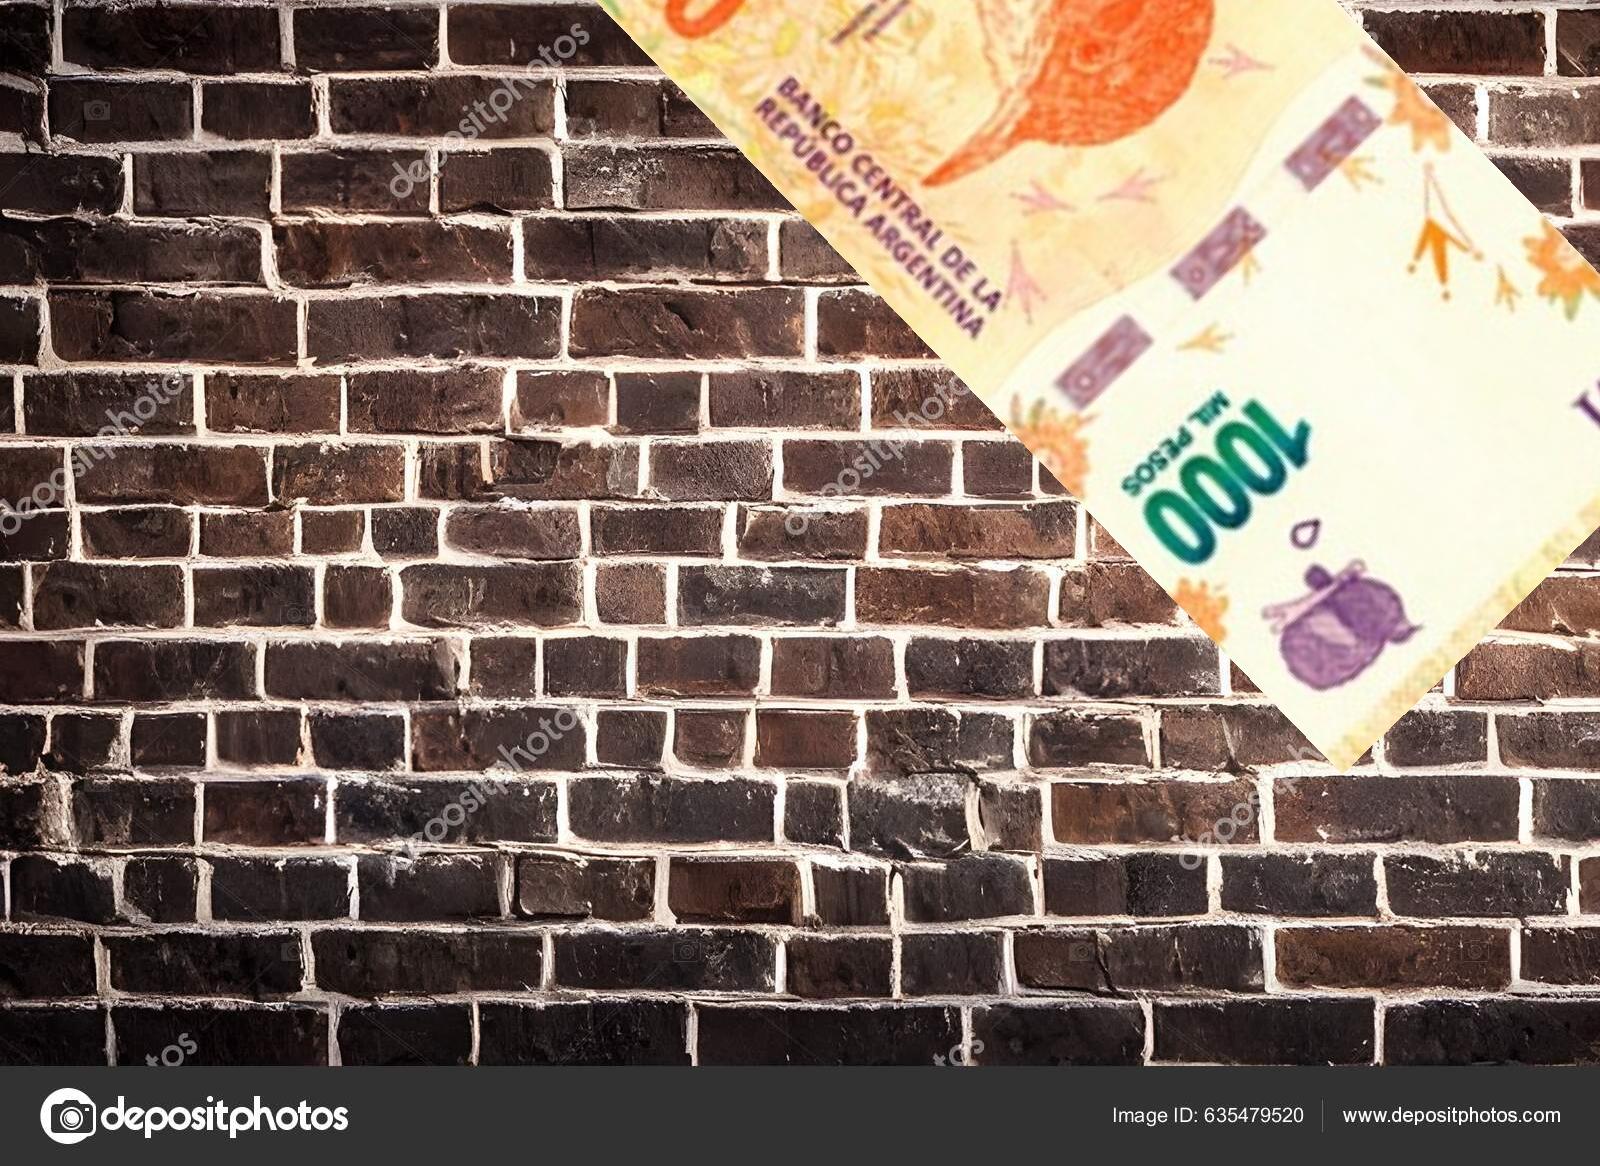
Denominación: 1000